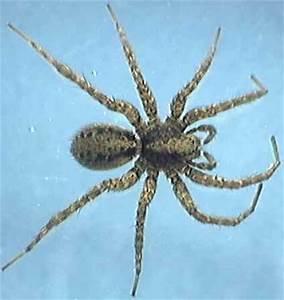
spider